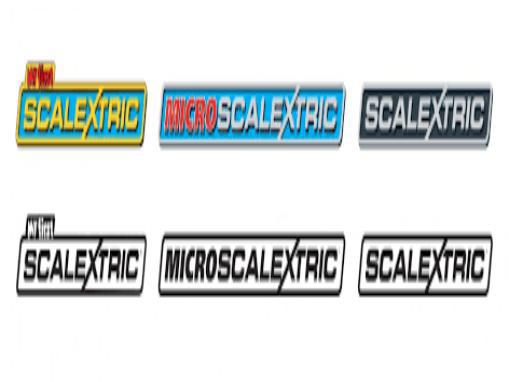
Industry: Transportation